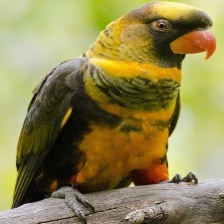
Species: DUSKY LORY
Scientific name: PSEUDEOS FUSCATA
ImageNet parent category: lorikeet